Javi López Fernández

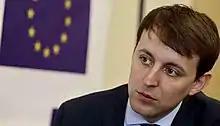
López Fernández in 2018

Javier "Javi" López Fernández (born 11 November 1985) is a Spanish politician who was first elected as a Member of the European Parliament in 2014.